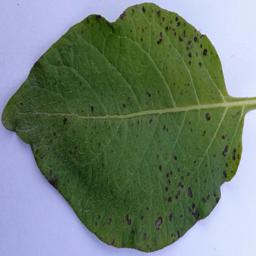
Etiqueta: Tizon_Temprano